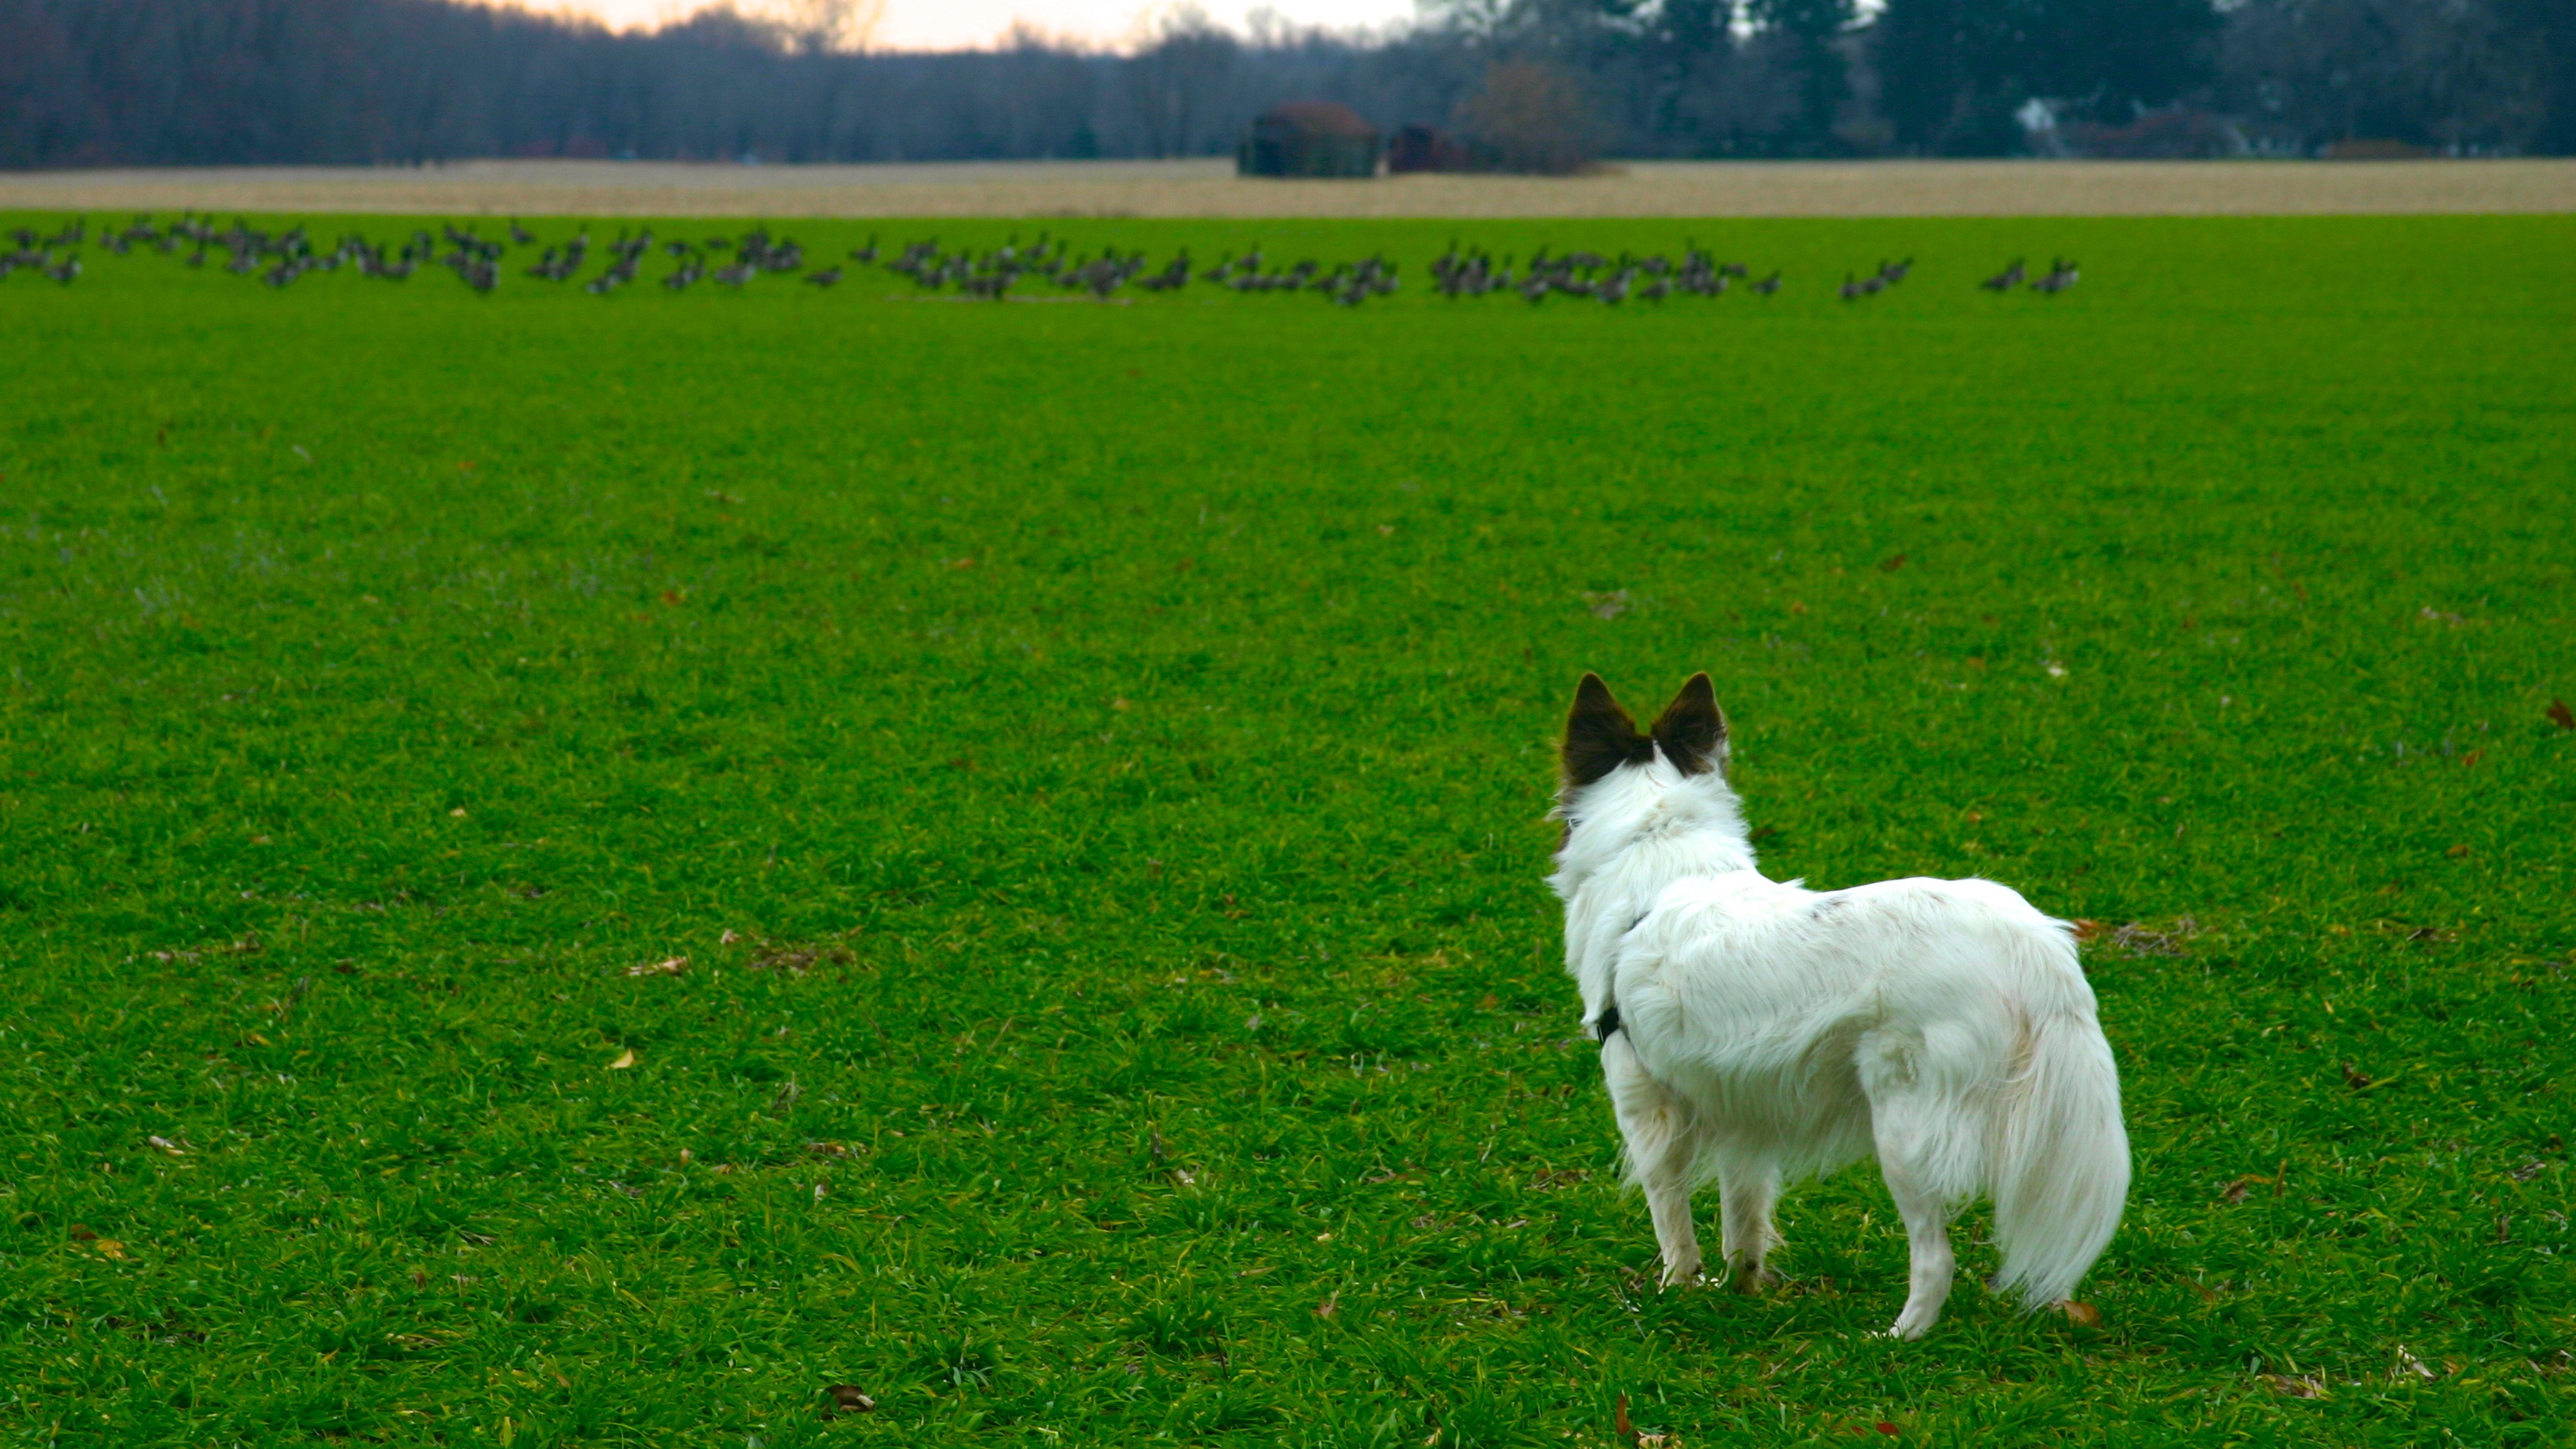
landscape, nature, grass, outdoor, sunset, field, farm, lawn, meadow, prairie, countryside, dog, land, country, rural, herd, farming, pasture, grazing, mammal, agriculture, farmland, trees, birds, grassland, geese, contemplating, day, chase, rural area